Radha Soami

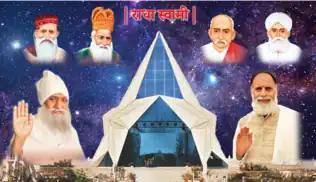
Radha Swami Satsang Dinod, lineage.

Other Radha Soami subtraditions and groups that have garnered a significant following include Manavta Mandir, established by Baba Faqir Chand in 1962 at Hoshiarpur in the Punjab; the Tarn Taran satsang founded by Bagga Singh; Radha Swami Satsang Dinod, founded by Param Sant Tarachand Ji Maharaj (Bade Maharaj Ji), current master Param Sant Huzur Kanwar Saheb Ji Maharaj and several others scattered through North and South India.